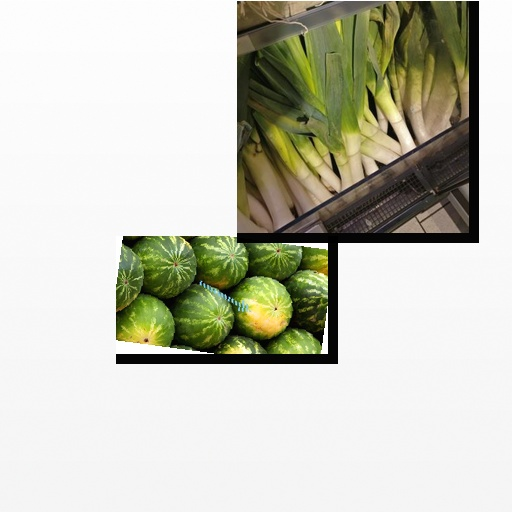
Food items: watermelon, leek